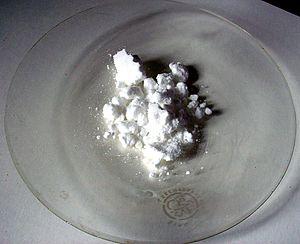
Le persulfate de potassium, aussi connu sous le nom de peroxodisulfate de potassium, est un composé inorganique de formule K₂S₂O₈. Ce sel solide blanc très soluble dans l'eau est un oxydant puissant, couramment utilisé pour entamer une polymérisation.